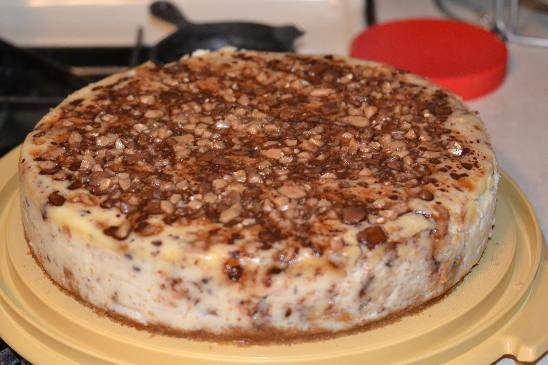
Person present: No